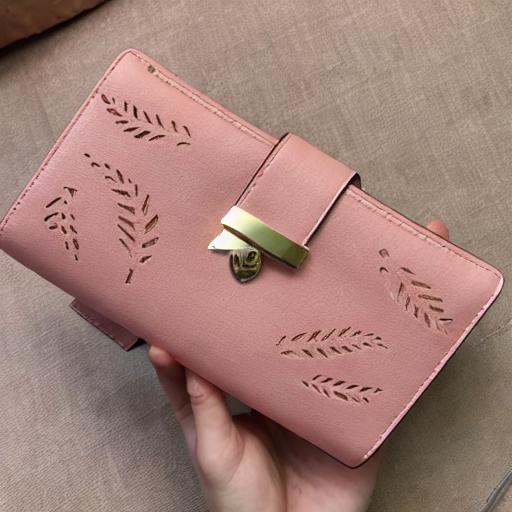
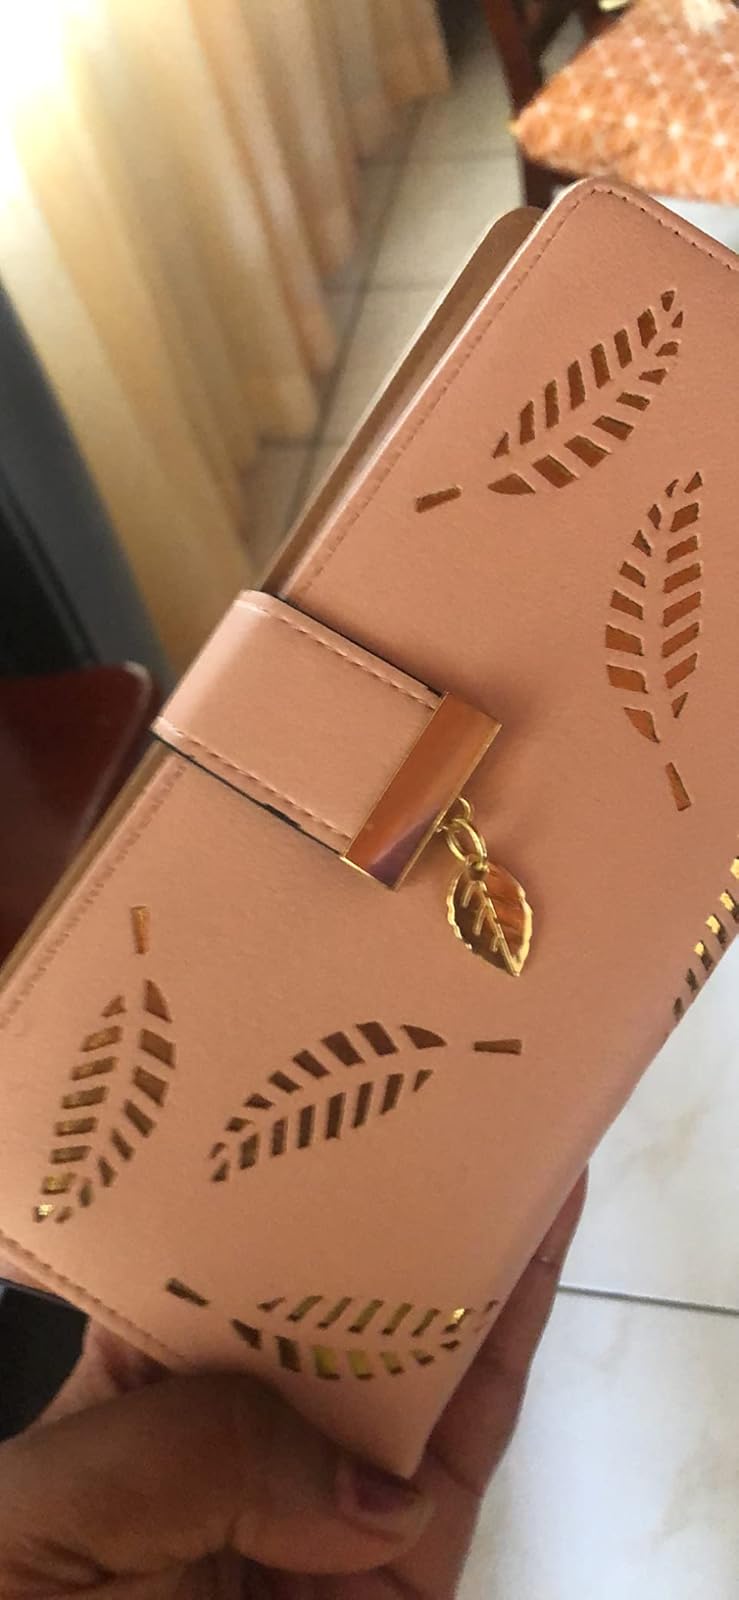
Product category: accessories_handbag
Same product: no